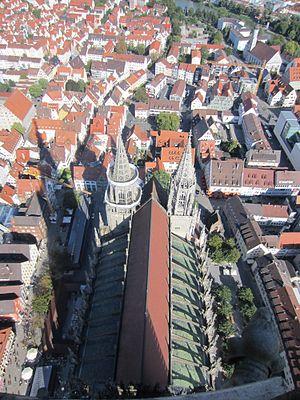
La ville de Ulm depuis la tour de la Catédral.